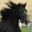
Label: horse